Hannah B. Chickering

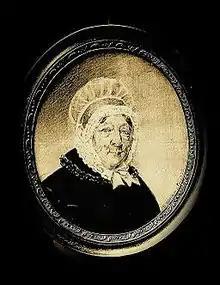

Hannah B. Chickering (July 29, 1817 – July 3, 1879) was a prison reformer in the late 19th-century, who worked to establish separate prisons for female inmates in Massachusetts and founded the "Temporary Asylum for discharged female prisoners" which later became known as the "Dedham Temporary Home for Women and Children," which operated between 1864 and 1969 in Dedham, MA. Chickering Road in Dedham is named for her.